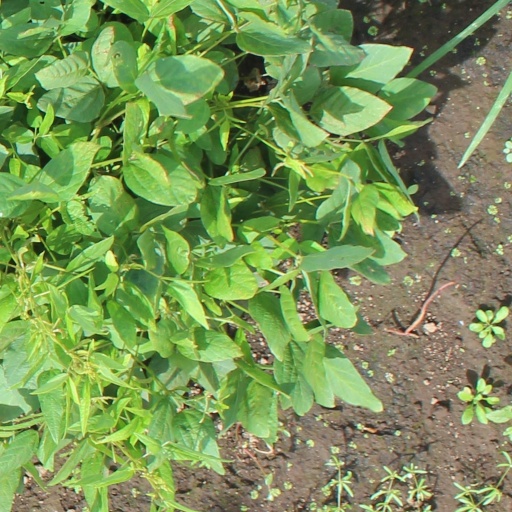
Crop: soybean